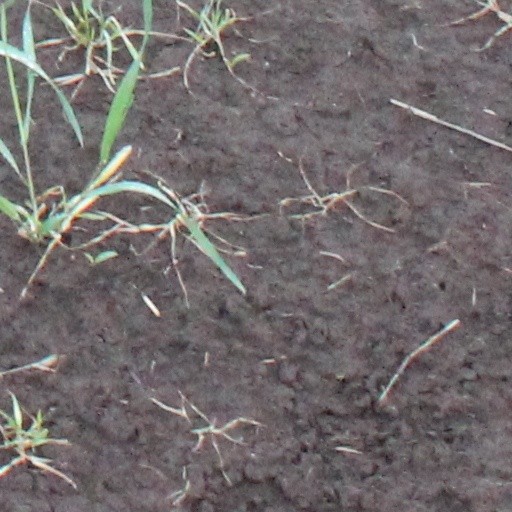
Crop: wheat